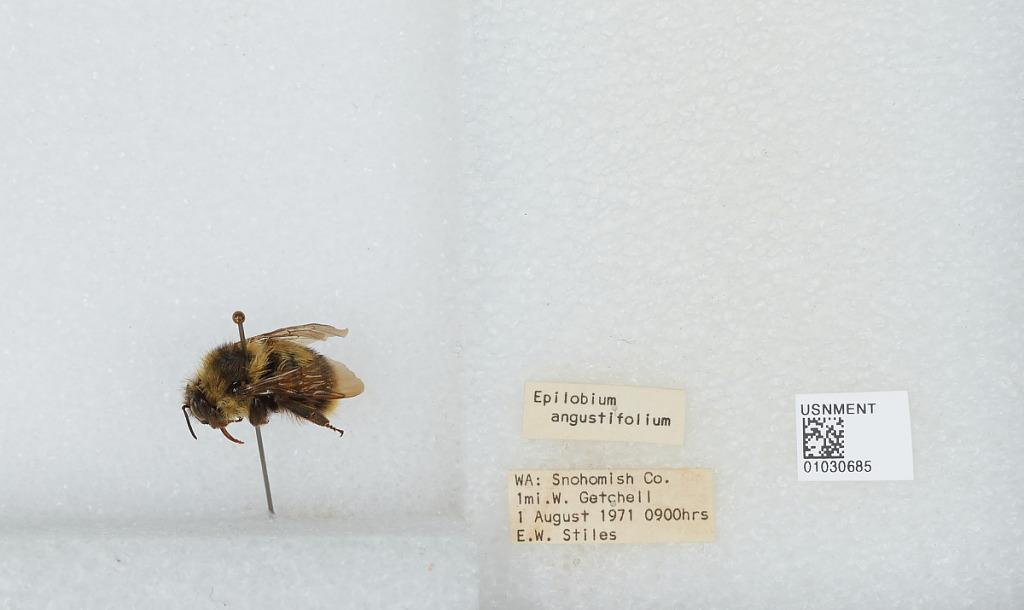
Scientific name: Bombus (Pyrobombus) mixtus Cresson
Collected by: E. Stiles
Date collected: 1971-8-1
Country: United States
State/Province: Washington
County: Snohomish
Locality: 1 mile west of Getchell
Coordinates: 48.0722, -122.119